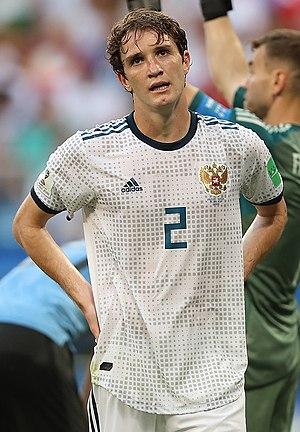
Mário Figueira Fernandes est un footballeur brésilien naturalisé russe, qui joue actuellement pour le club du CSKA Moscou. D'une taille d'1,87 m, il peut jouer au poste de latéral droit ou de milieu latéral.